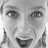
Emotion: surprise